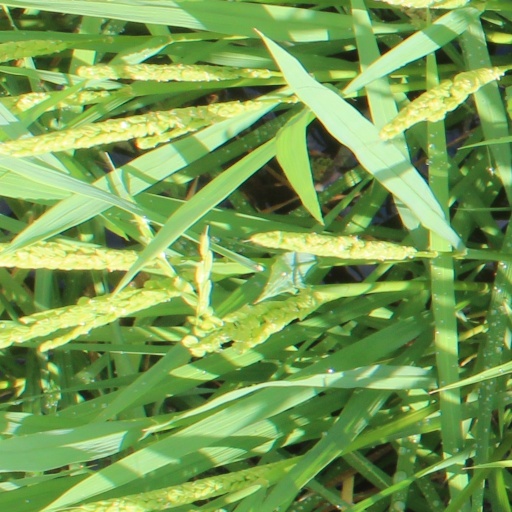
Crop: rice